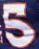
Number: 5